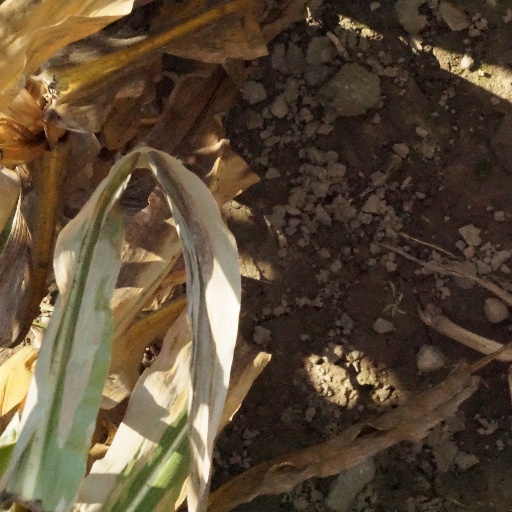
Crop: maize; corn